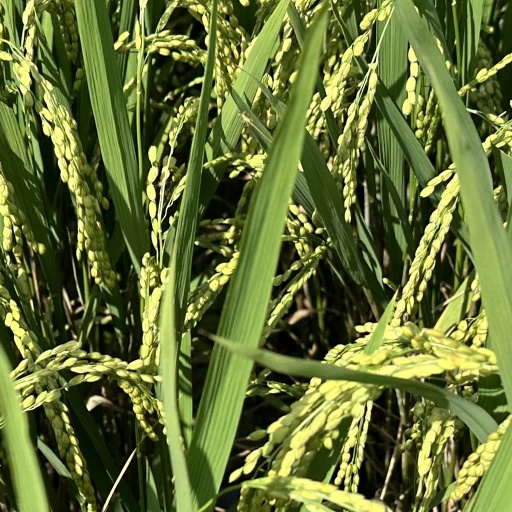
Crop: rice